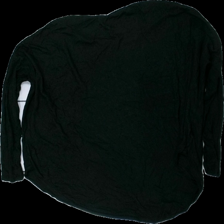
View: back
Type: Top
Category: Ladies
Brand: Lindex
Colors: Black
Material: 100% viscose
Cut: Regular
Size: L
Season: All
Holes: Major
Damage: hål
Damage location: bottom center
Damage 2 location: middle center
Damage 3 location: middle left
Price range: <50
Recommended usage: Export
Description: svarta långärmad tröja, nopprig, flera hål nertill